Pier Solar and the Great Architects

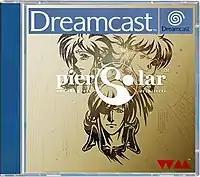
Cover for Sega Dreamcast release (2015). This cover is styled just like a retail PAL Dreamcast game. Artwork by Armen M.

Development of the game began on June 8, 2004 as a small project by the community of the website Eidolon's Inn, a community dedicated to homebrew-development for Sega video game consoles. The project was originally intended to be a simple RPG based on the members of the community, and the target platform was the Mega CD. At that time the project was simply called "Tavern RPG", a reference to the website's message boards being called "The Tavern".